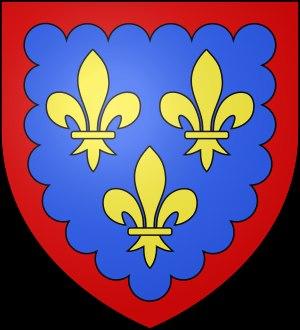
Charles-Ferdinand d’Artois, duc de Berry, né à Versailles le 24 janvier 1778 et mort à Paris le 14 février 1820 victime d’un attentat perpétré la veille à sa sortie de l’opéra, est un prince de la maison de Bourbon. Il est le fils de Charles X, comte d’Artois, et de Marie-Thérèse de Savoie.